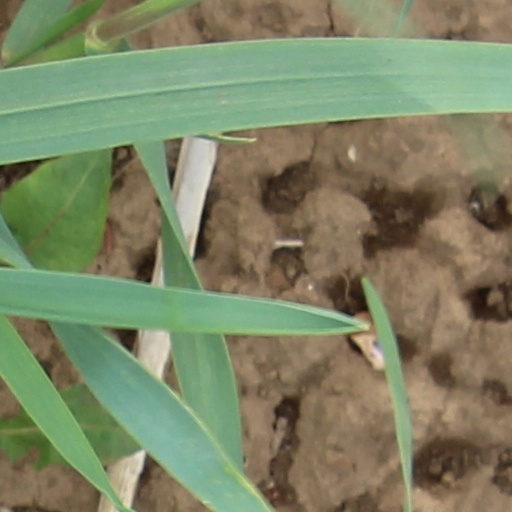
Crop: wheat